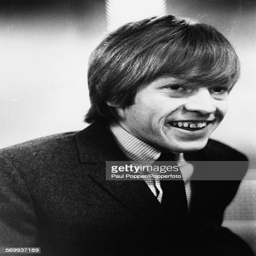
musician and guitarist with blues artist pictured wearing a jacket and tie